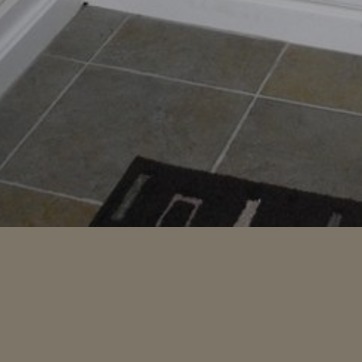
Material: carpet